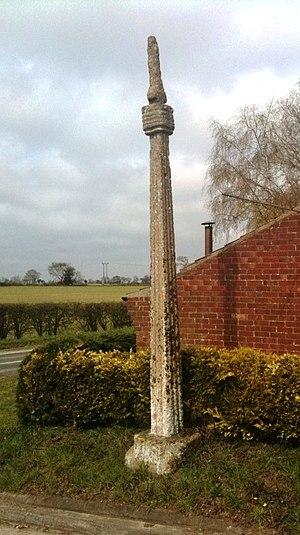
La bataille de North Walsham est une bataille médiévale livrée le 25 ou 26 juin 1381, près de la ville de North Walsham dans le comté anglais de Norfolk. Au cours de cet affrontement, un groupe de rebelles paysans locaux est écrasé par les armées royales conduites par Henri le Despenser, évêque de Norwich. Cette bataille est renommée car il s'agit du dernier combat livré au cours de la Révolte des paysans en 1381.